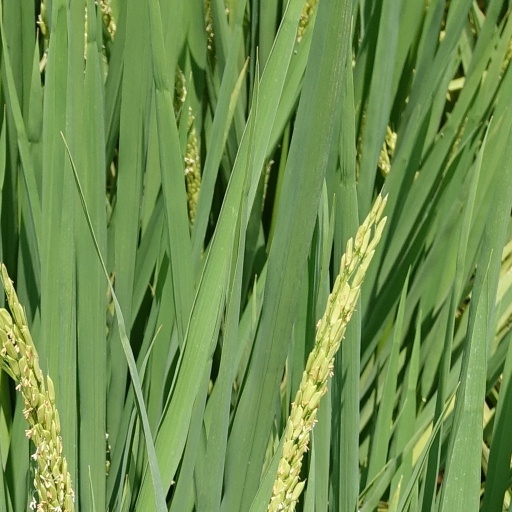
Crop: rice